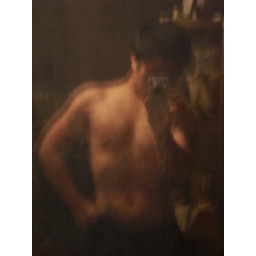
I was walking by my sliding glass door when I noticed my reflection. I liked how it blurred, so I took a shot.